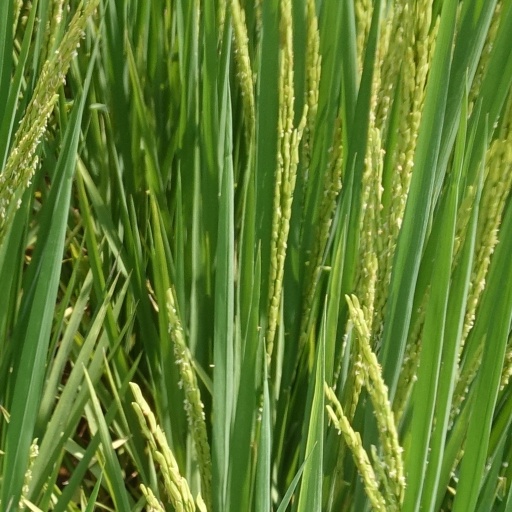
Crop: rice